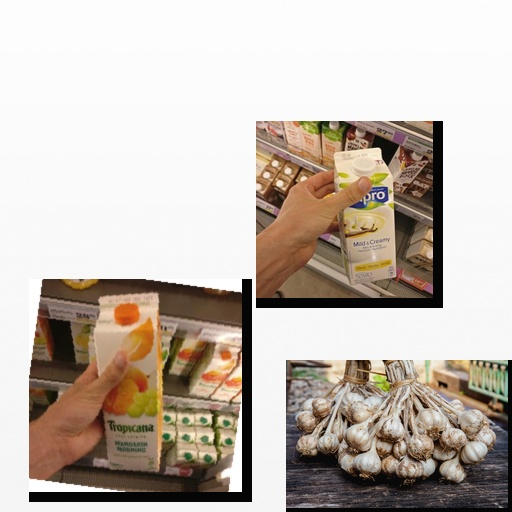
Food items: vanilla_soyghurt, mandarin_juice, garlic